Question: Please indicate a possible affordance area of hold_book that can be used for holding
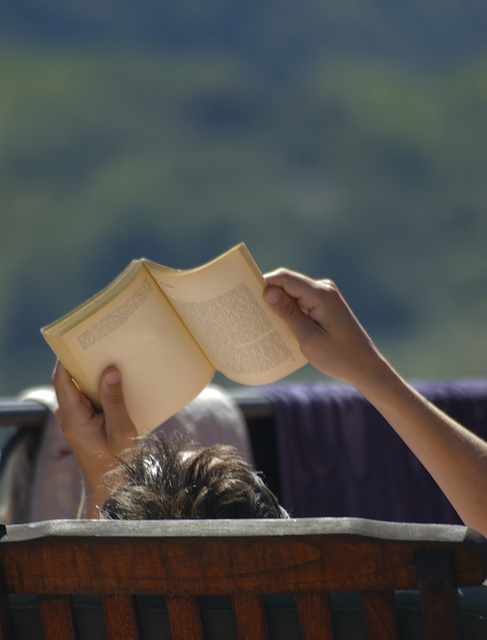
Answer: [40.793, 239.398, 317.485, 458.346]